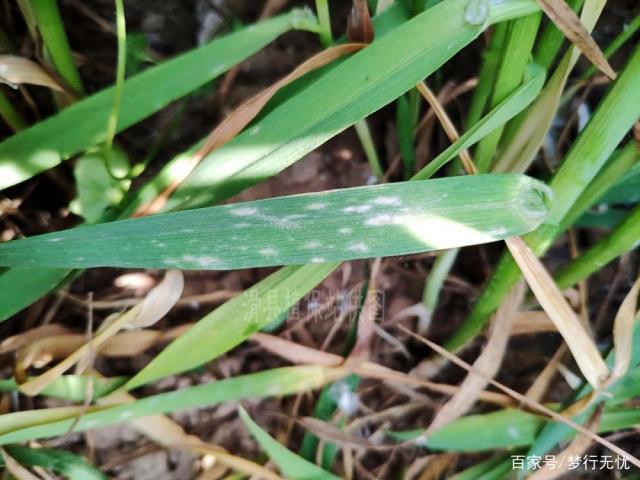
Plant: Wheat
Disease: wheat powdery mildew